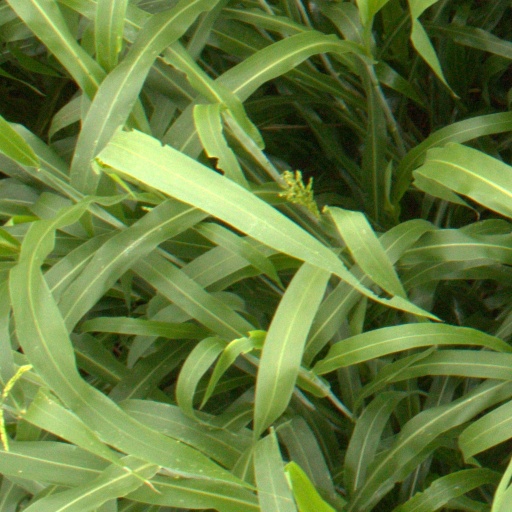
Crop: sorghum